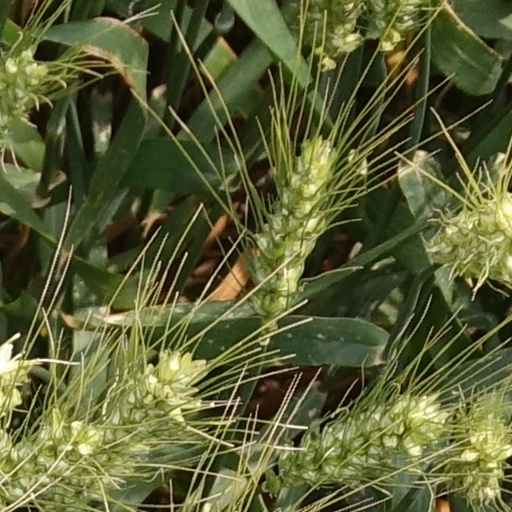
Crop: wheat